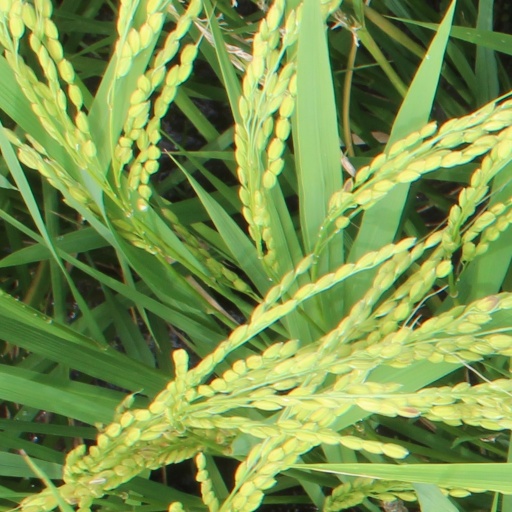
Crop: rice